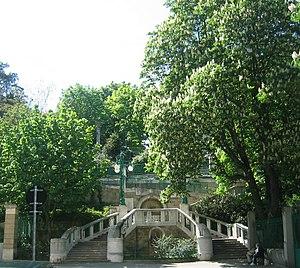
Heimito von Doderer, de son nom complet Franz Carl Heimito Ritter von Doderer, né le 5 septembre 1896 à Hadersdorf-Weidlingau, près de Vienne, et mort le 23 décembre 1966 à Vienne, est un écrivain autrichien.